Karl-Dietrich Diers

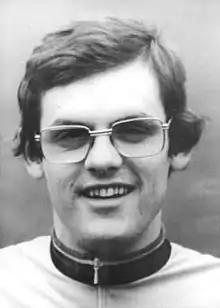

Karl-Dietrich Diers (born 9 May 1953) is a German former cyclist. He competed for East Germany in the individual road race and team time trial events at the 1976 Summer Olympics.